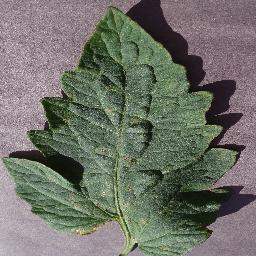
Label: Tomato___Target_Spot